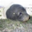
Label: seal